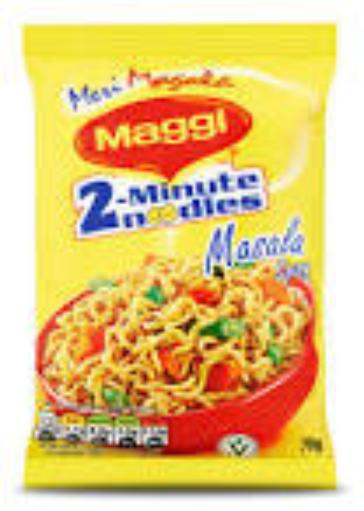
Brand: maggi noodles
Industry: Food